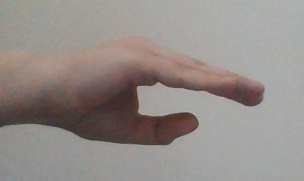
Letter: jeem